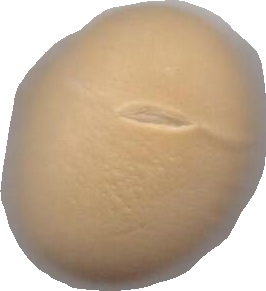
Variety: Grobogan